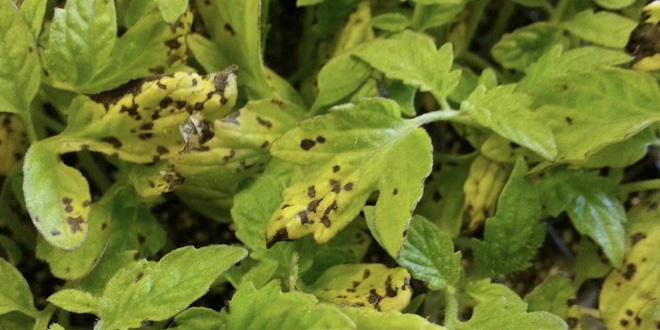
Plant: Tomato
Disease: tomato bacterial leaf spot